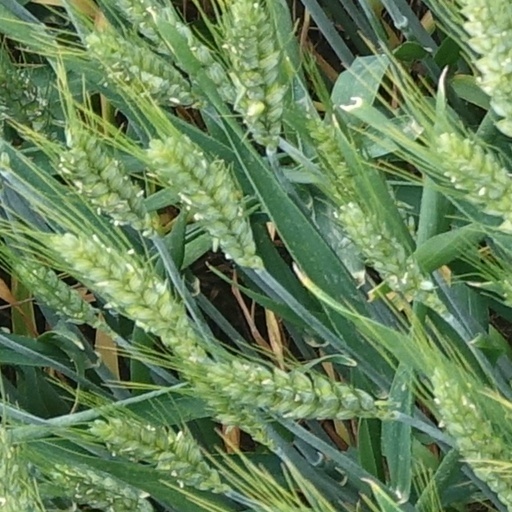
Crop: wheat